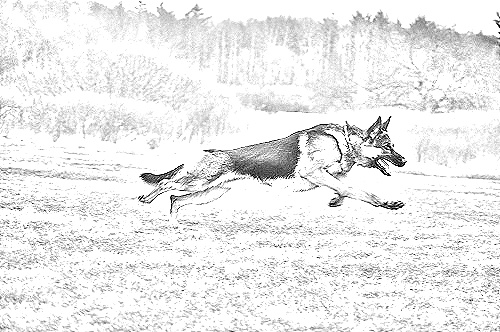
Portrait style: Sketch Portrait